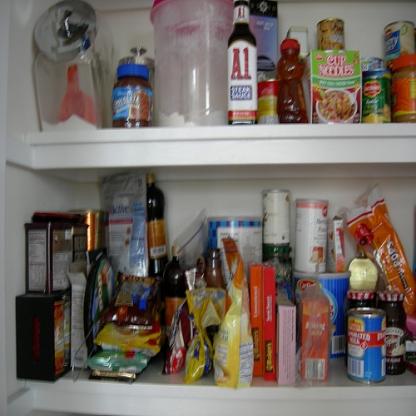
Scene: Indoor